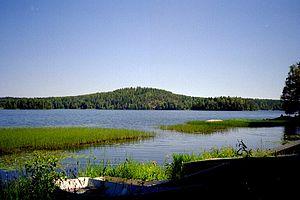
Hämeenlinna, ou Tavastehus en suédois, ville du sud de la Finlande, est la capitale de la province de Finlande méridionale et de la région du Kanta-Häme. C'est la ville natale du compositeur Jean Sibelius.